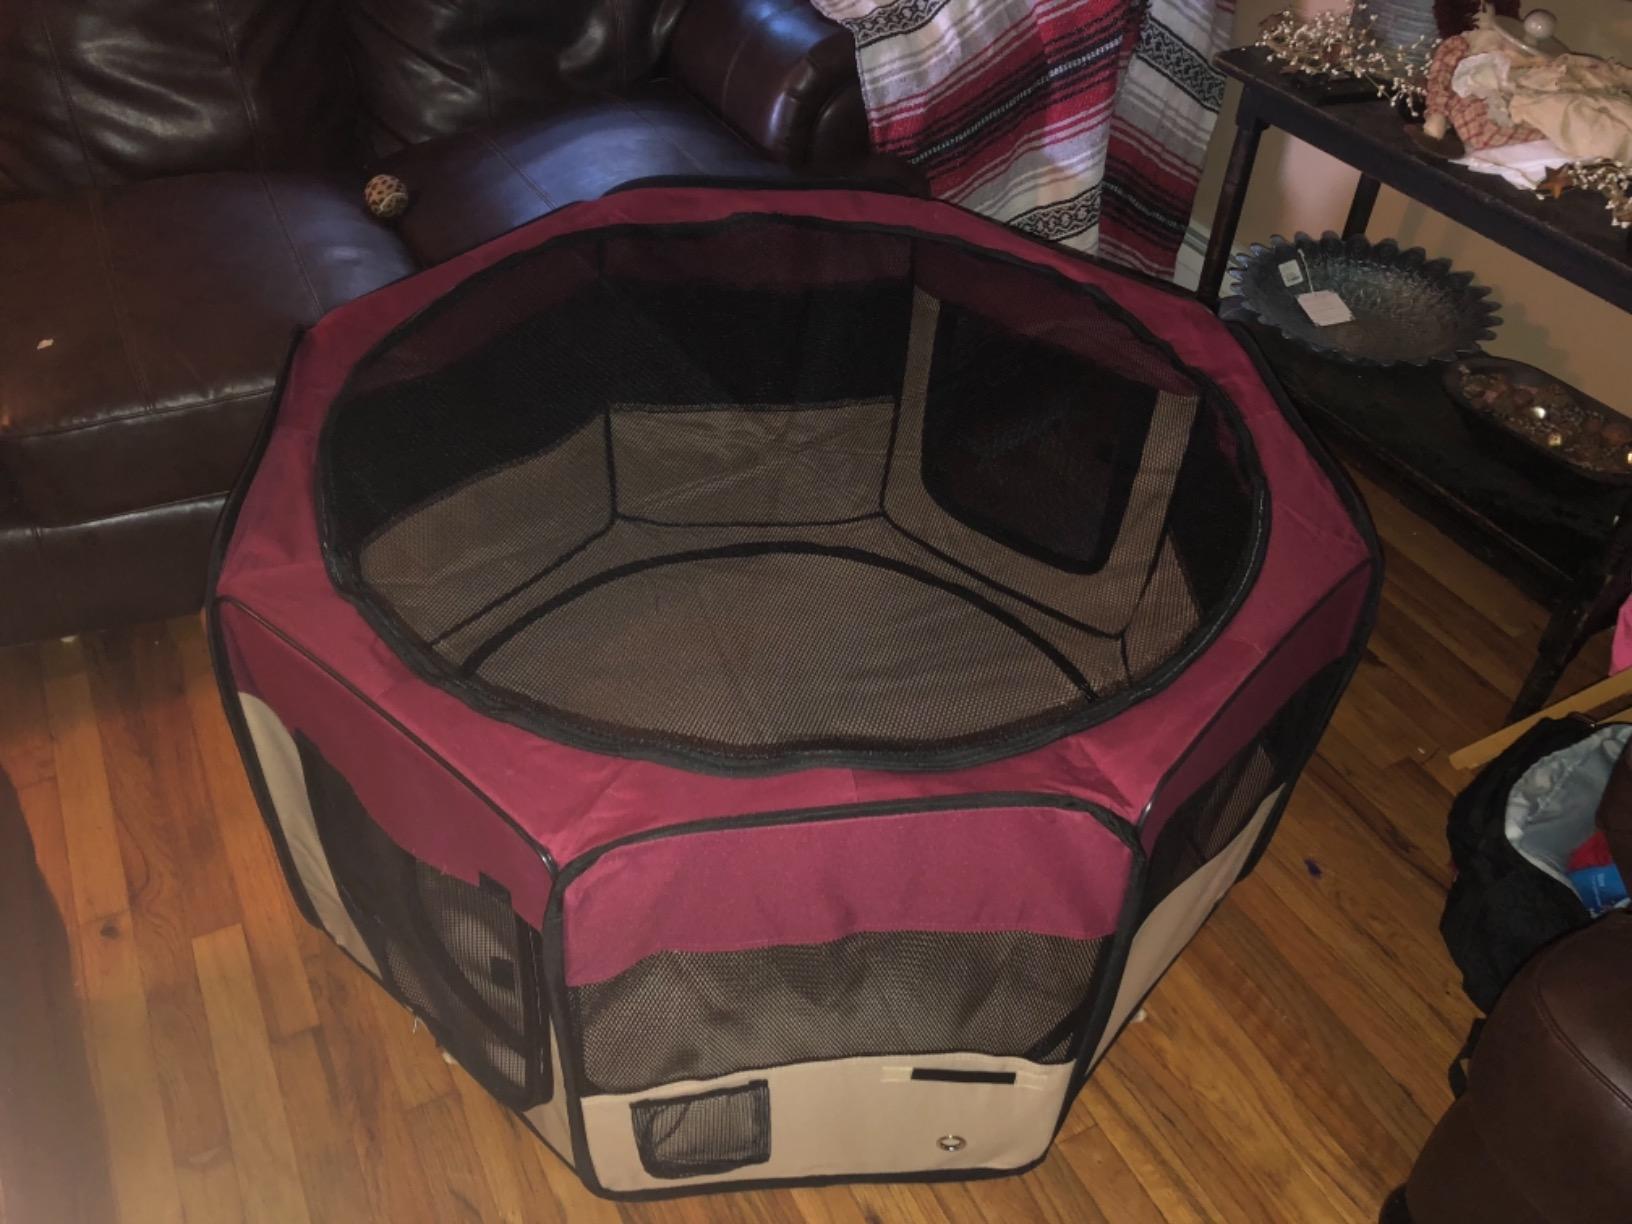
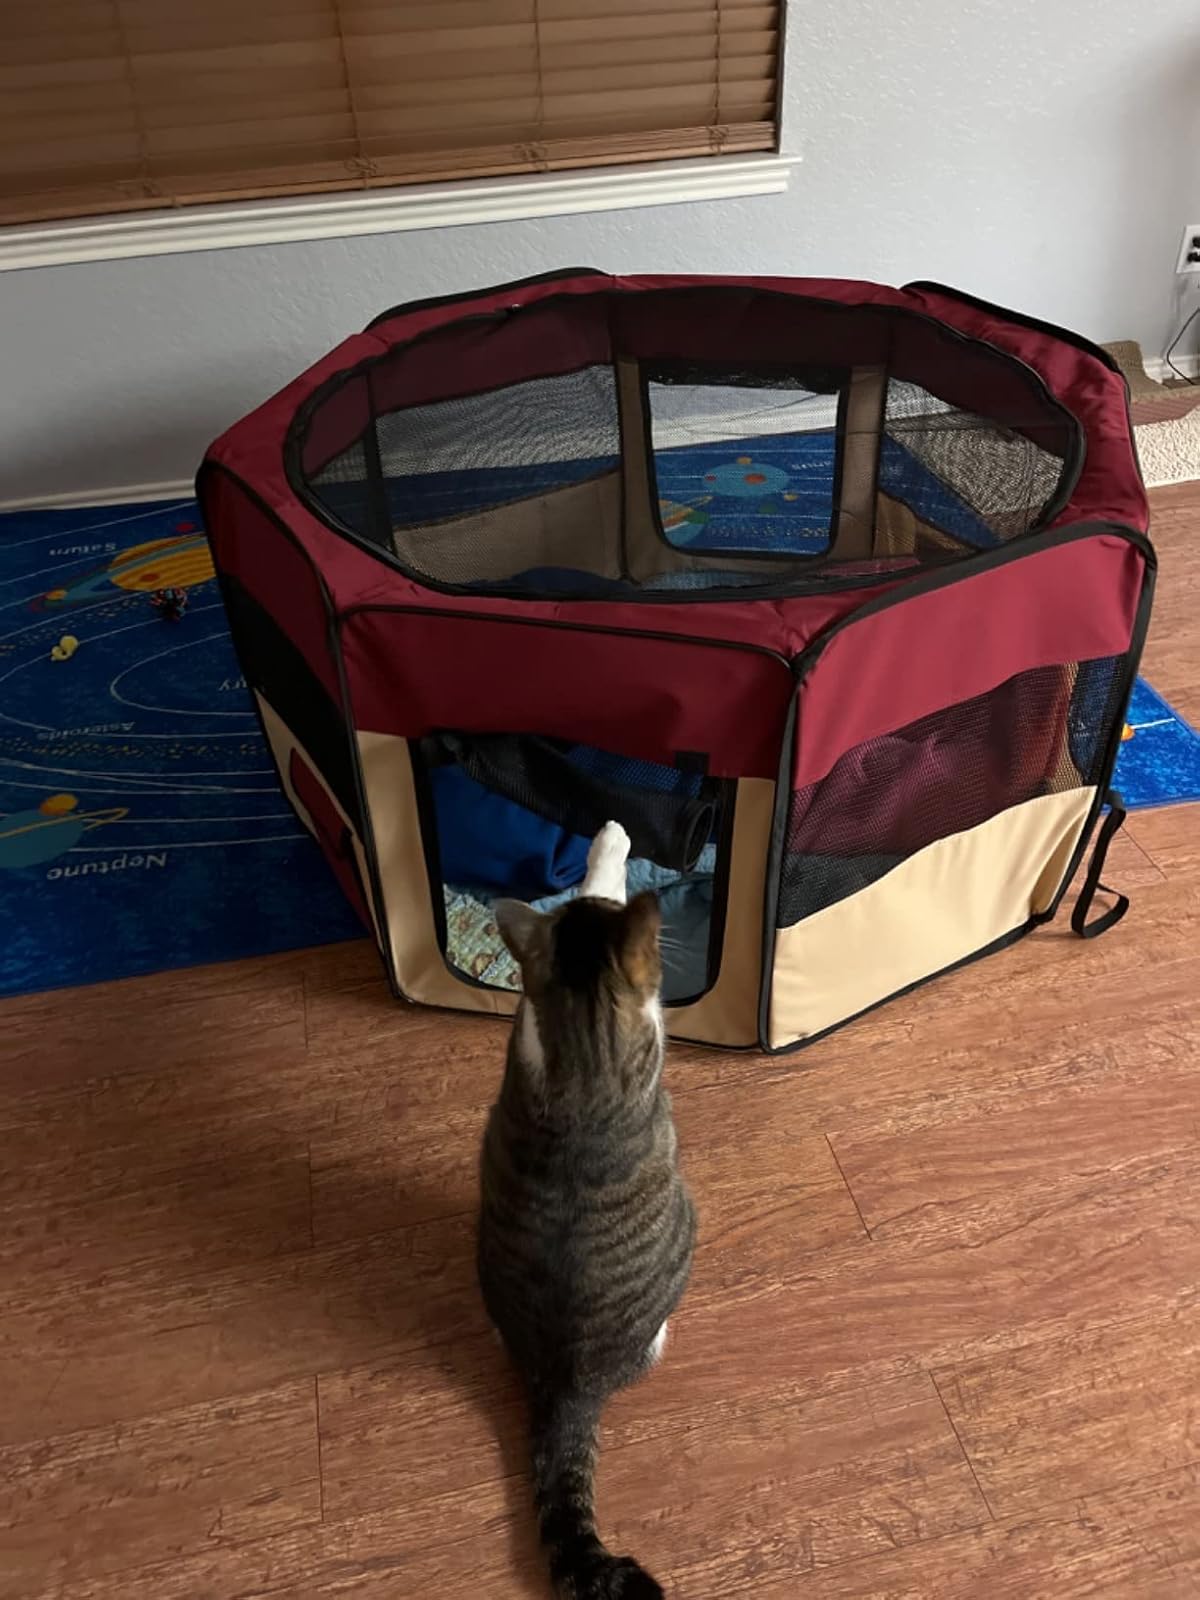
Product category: items_kennel
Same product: yes